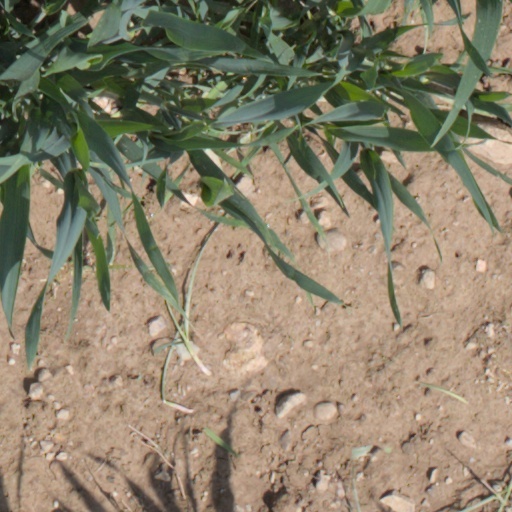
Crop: wheat